Lee County, Texas

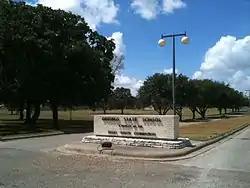
Giddings State School, a Texas Juvenile Justice Department reformatory, in unincorporated Lee County

The Texas Juvenile Justice Department (previously the Texas Youth Commission) operates the Giddings State School in unincorporated Lee County, near Giddings. , the Giddings State School was Lee County's largest employer.